Rick Sutcliffe

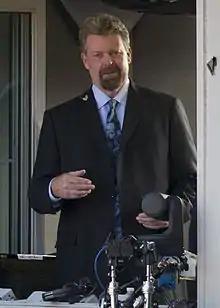
Sutcliffe in 2014

Richard Lee Sutcliffe (born June 21, 1956), nicknamed "the Red Baron", is an American former Major League Baseball pitcher with the Los Angeles Dodgers, Cleveland Indians, Chicago Cubs, Baltimore Orioles, and St. Louis Cardinals between 1976 and 1994. Sutcliffe is currently a broadcaster for ESPN and Marquee Sports Network.